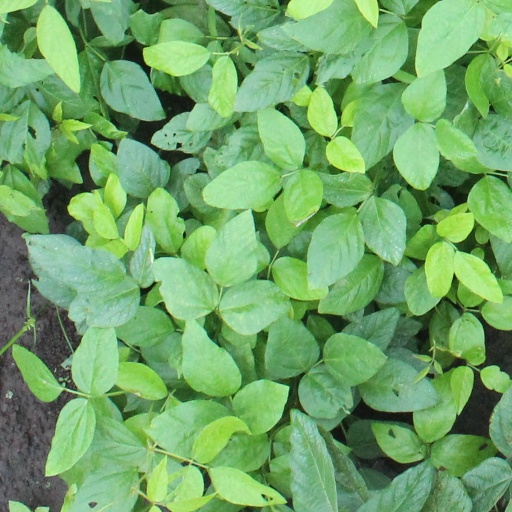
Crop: soybean